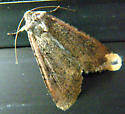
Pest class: cutworms